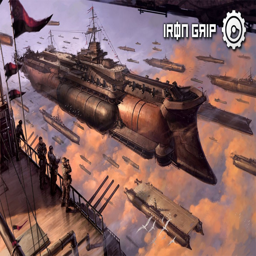
the concept image upon which the ship is based .